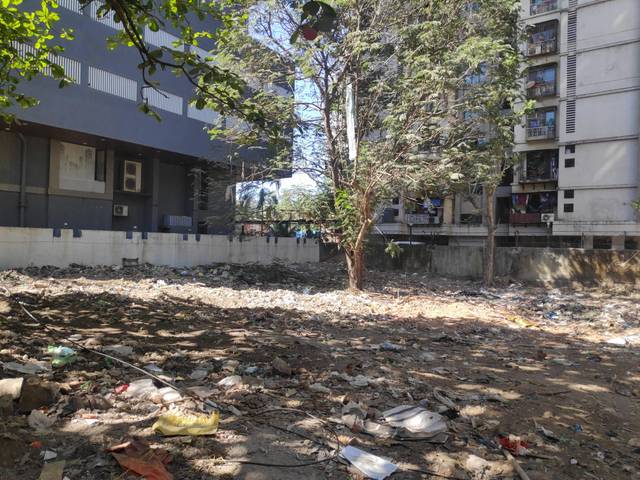
Region: India
Coordinates: 19.151, 72.844